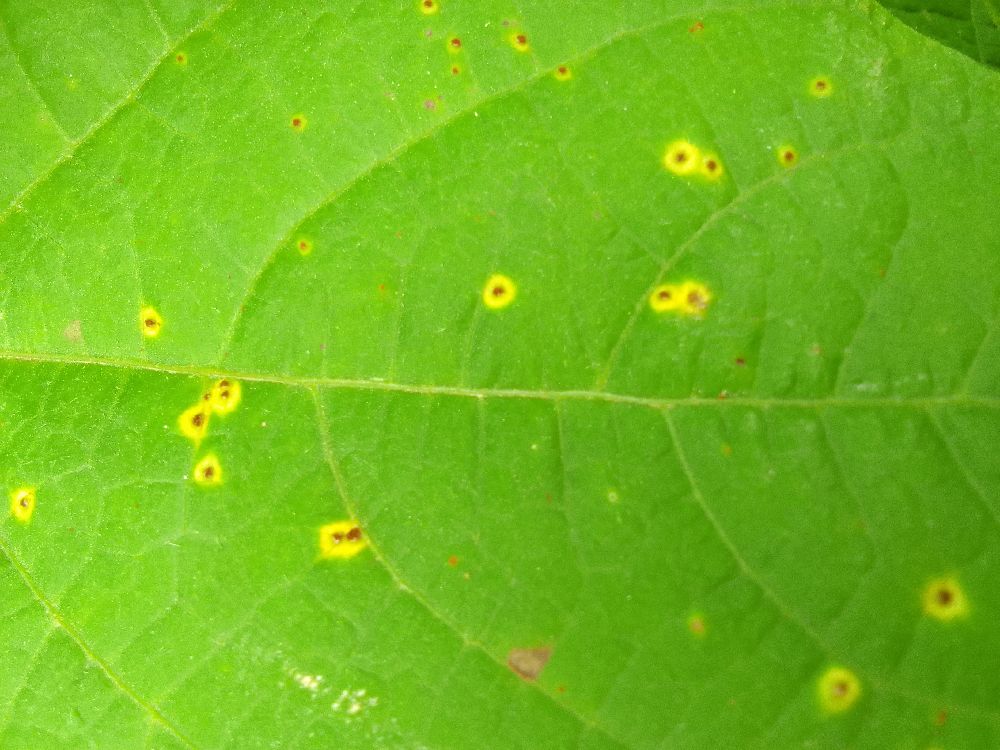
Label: rust